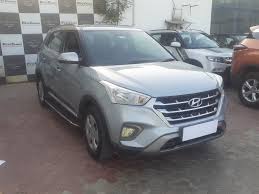
Label: noambulance